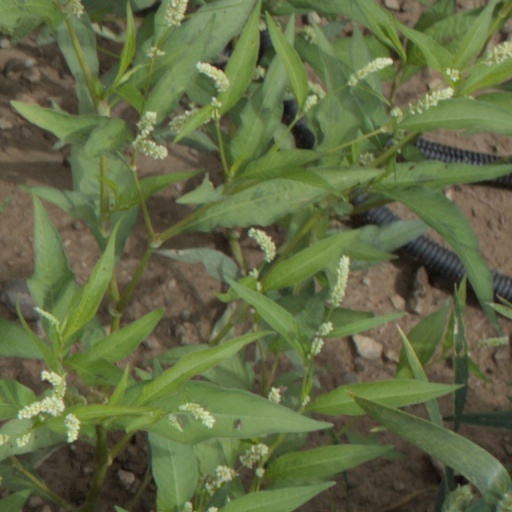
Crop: wheat